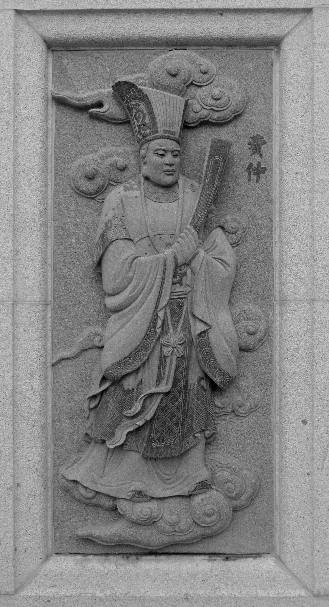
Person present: No